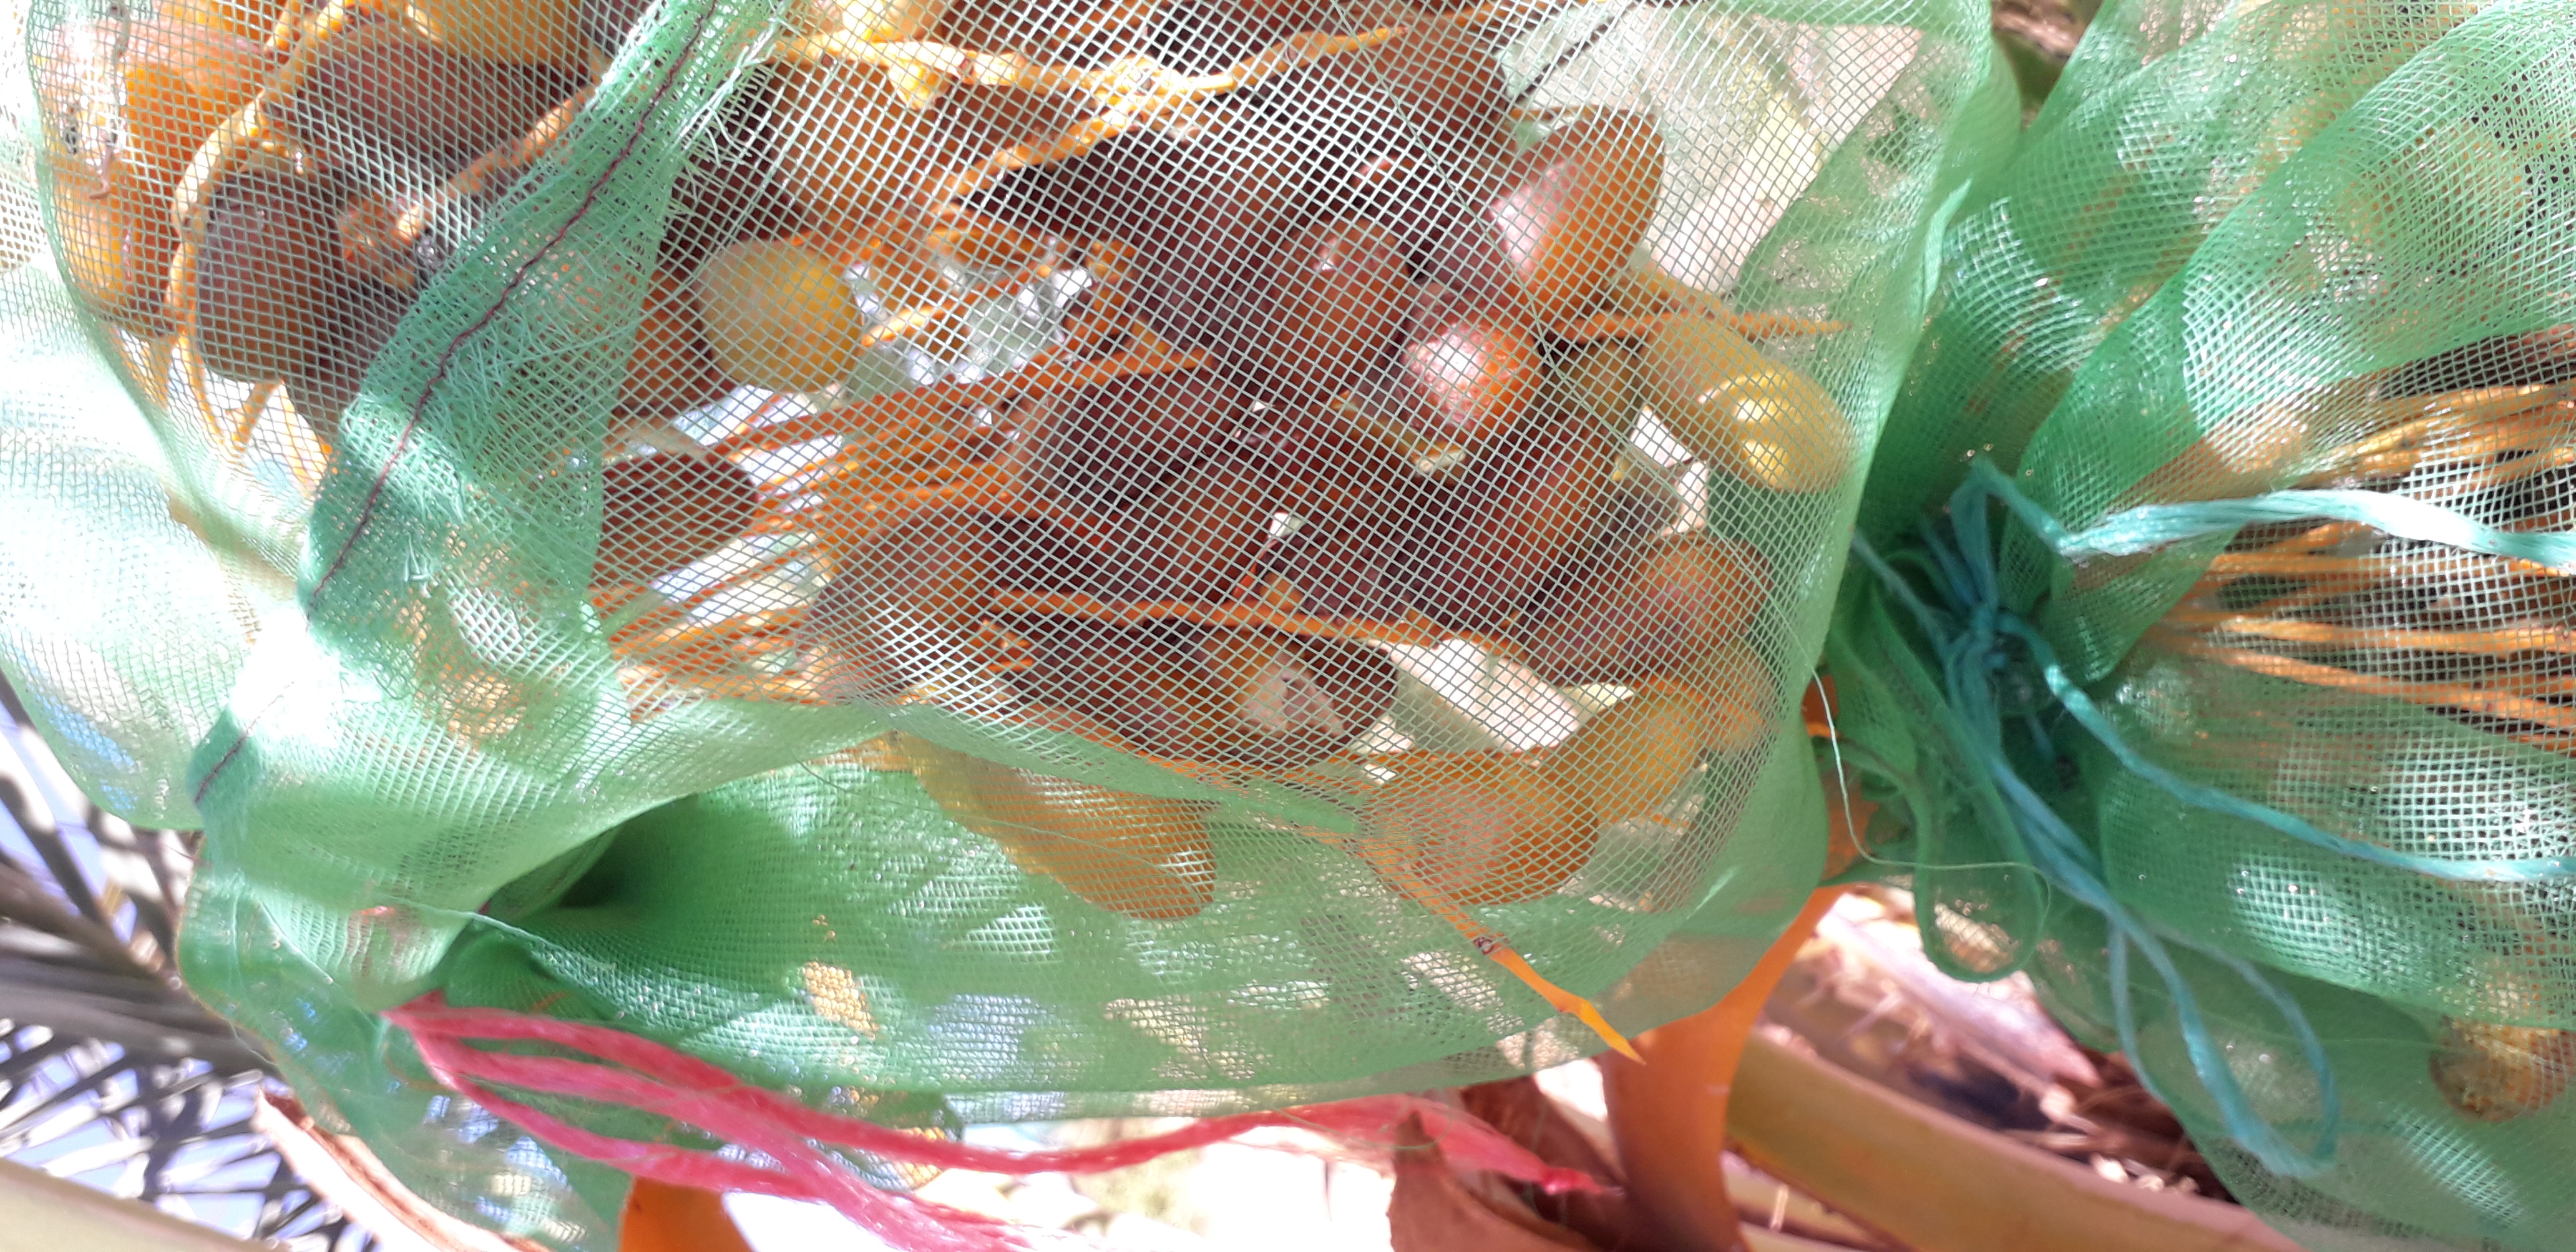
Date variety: kholt